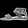
Label: Sandal